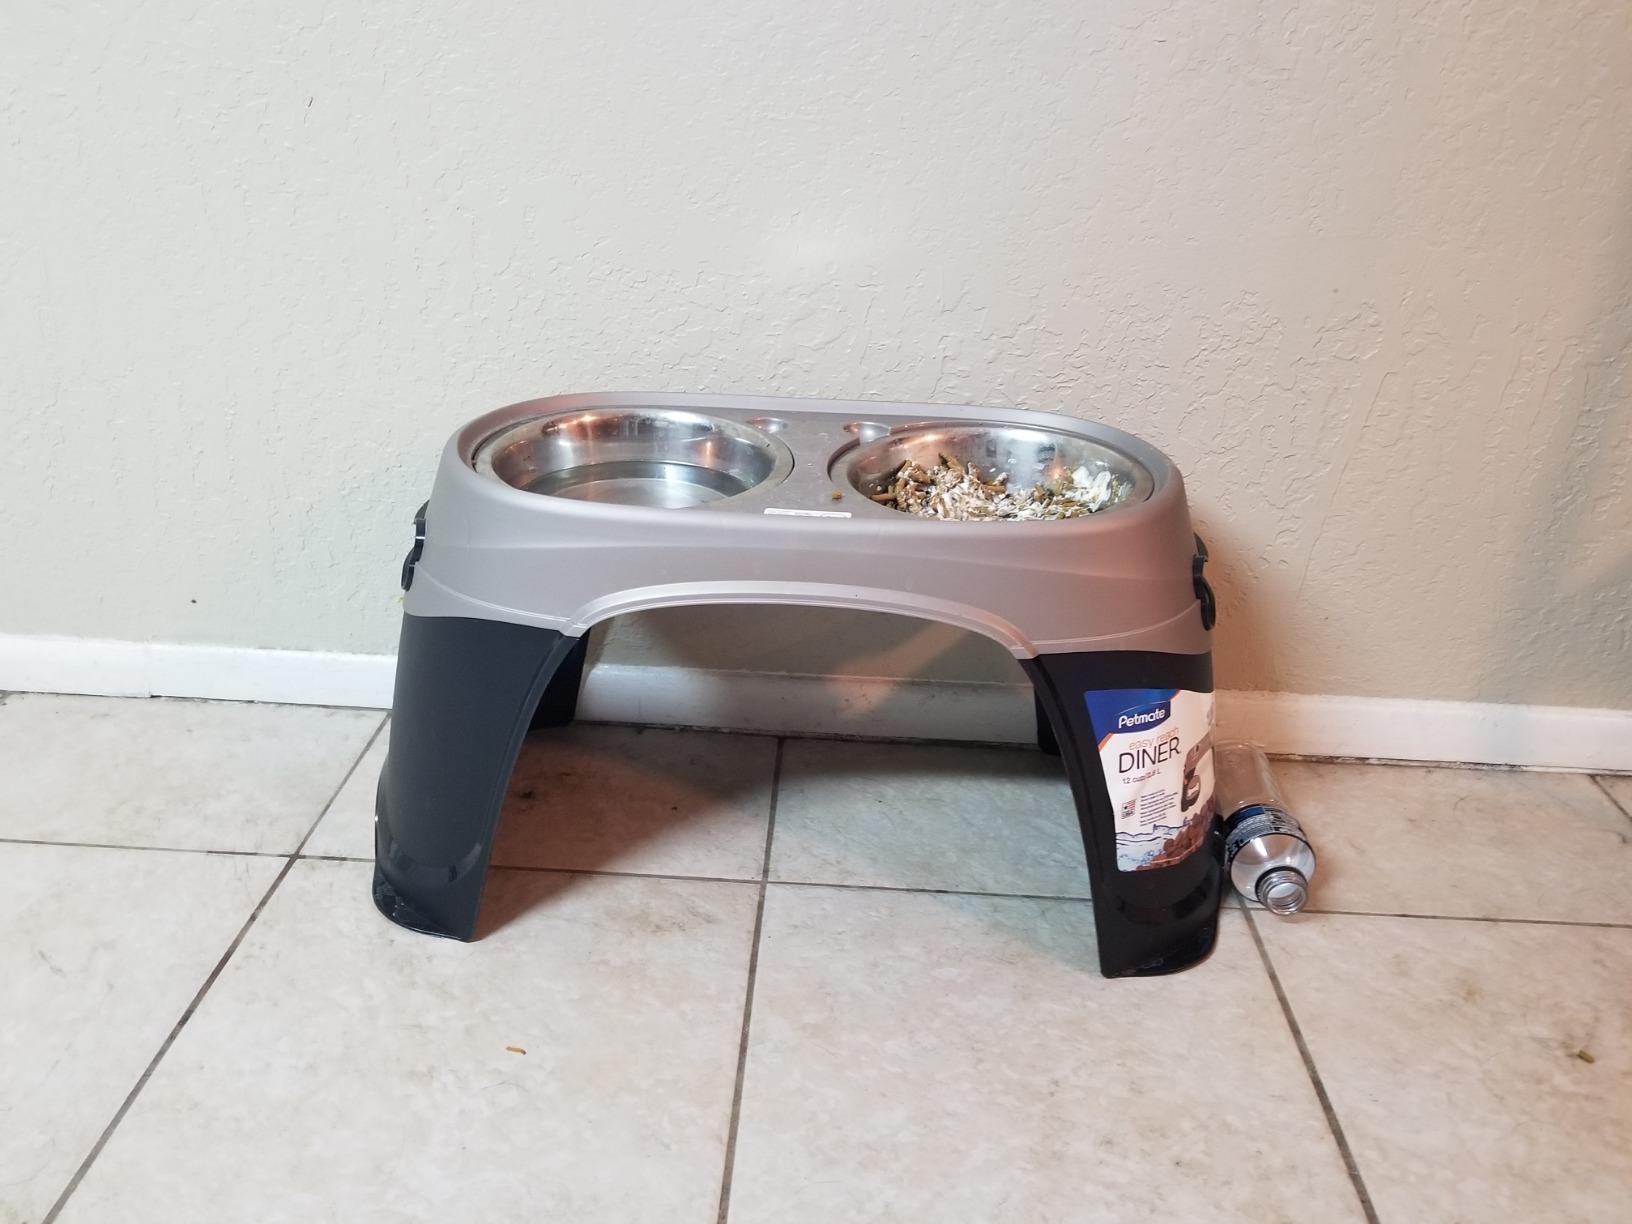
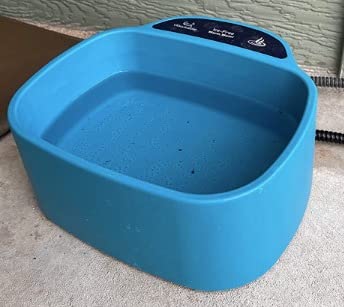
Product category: items_bowl
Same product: no